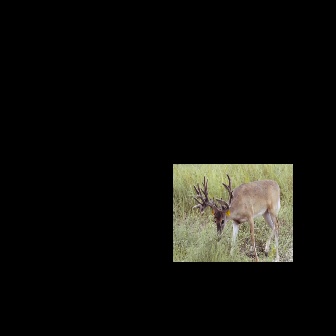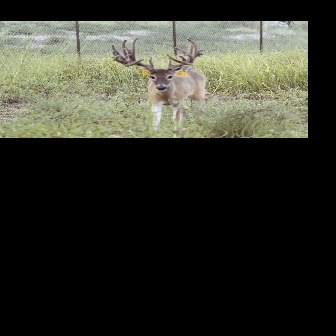
  Please identify the target specified by the bounding box [192,173,280,261] in the first image and locate it in the second image. Return the coordinates in [x_min,y_min,x_max,y_max] format.
Answer: [109,36,210,138]